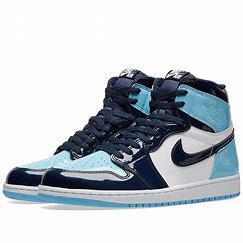
Brand: Jordan
Model: 1 OG